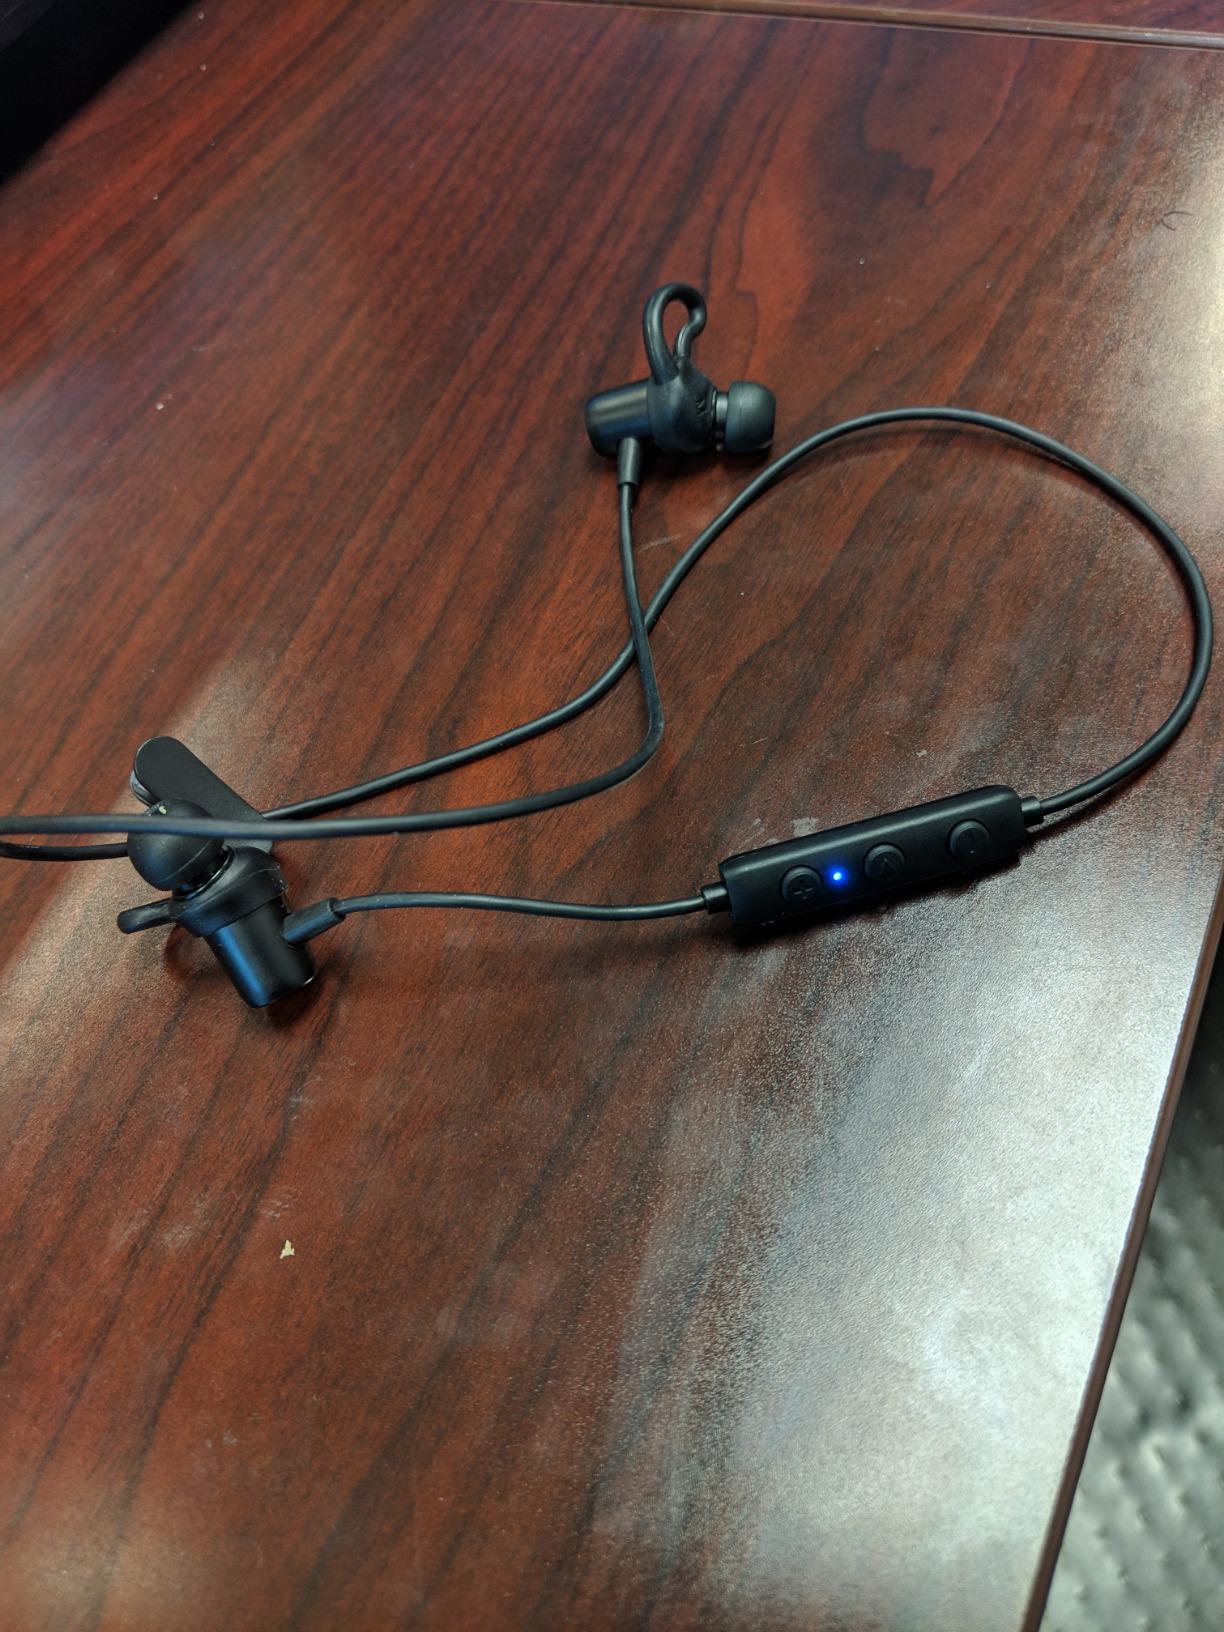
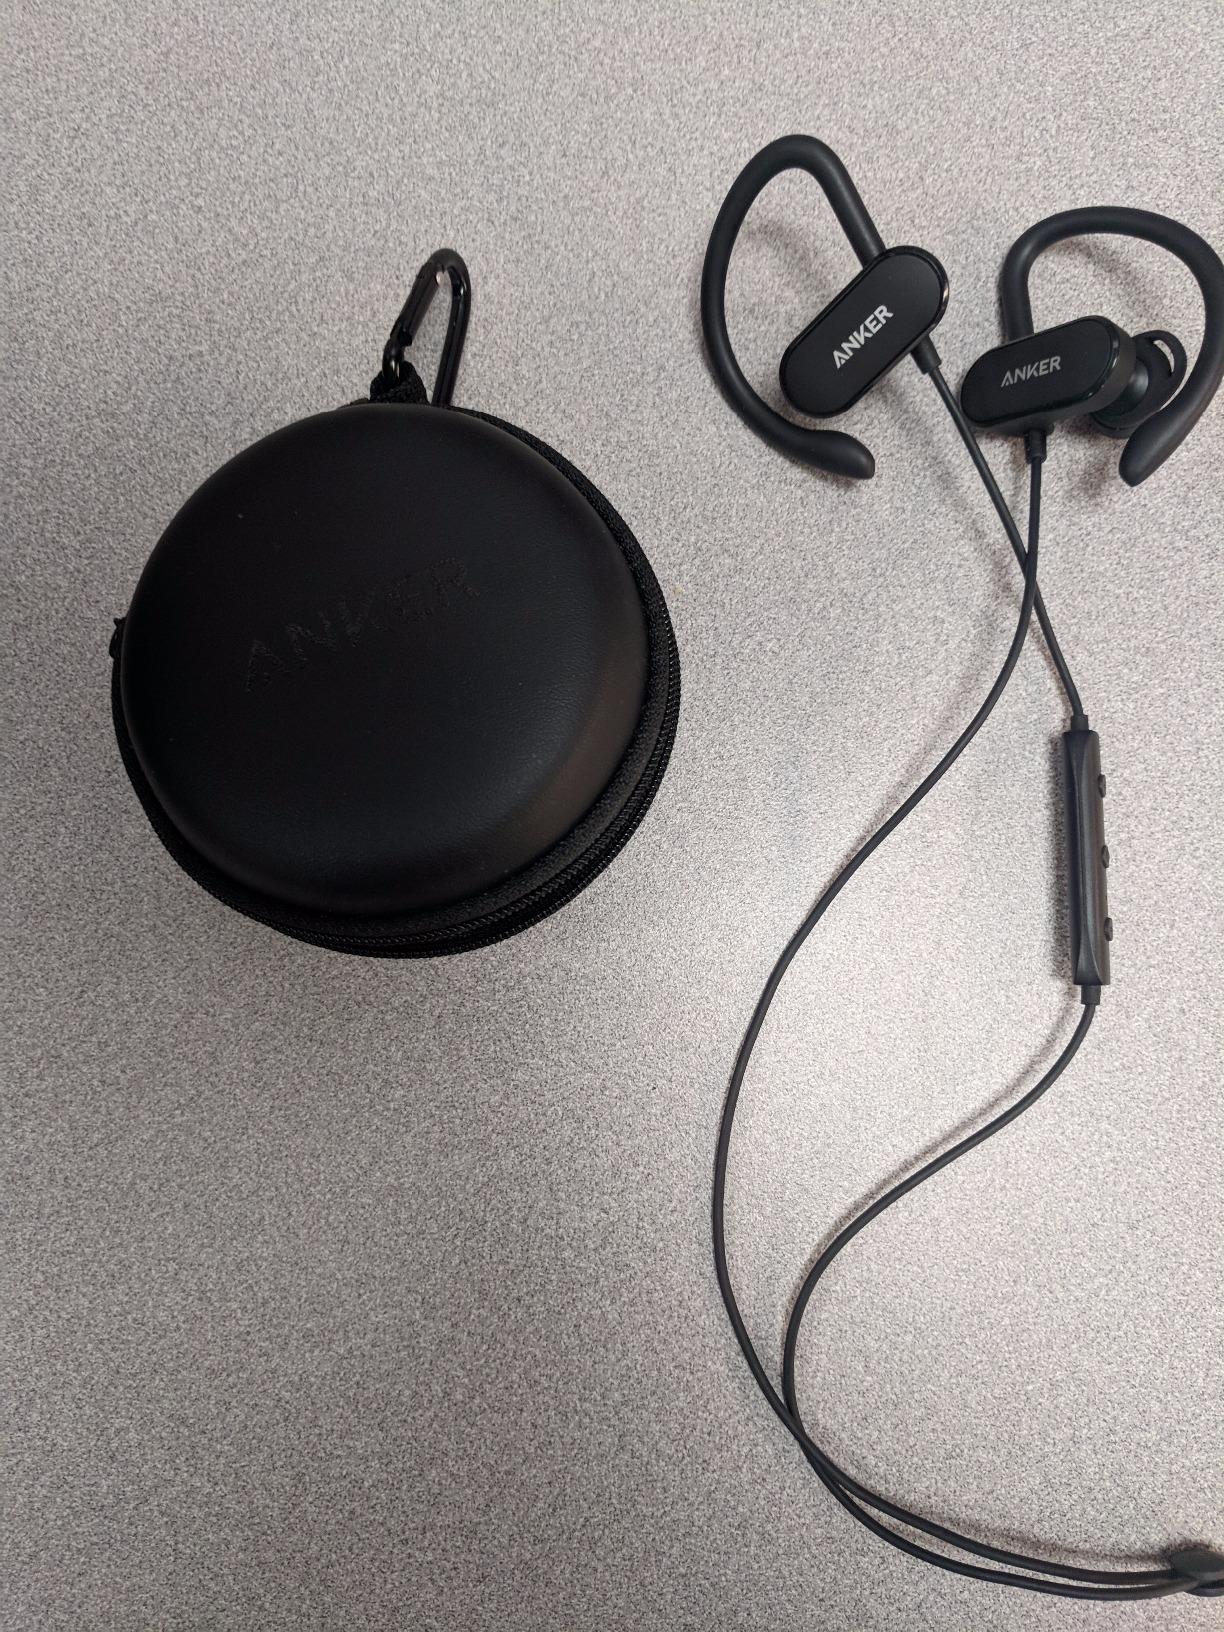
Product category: headphones
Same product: no